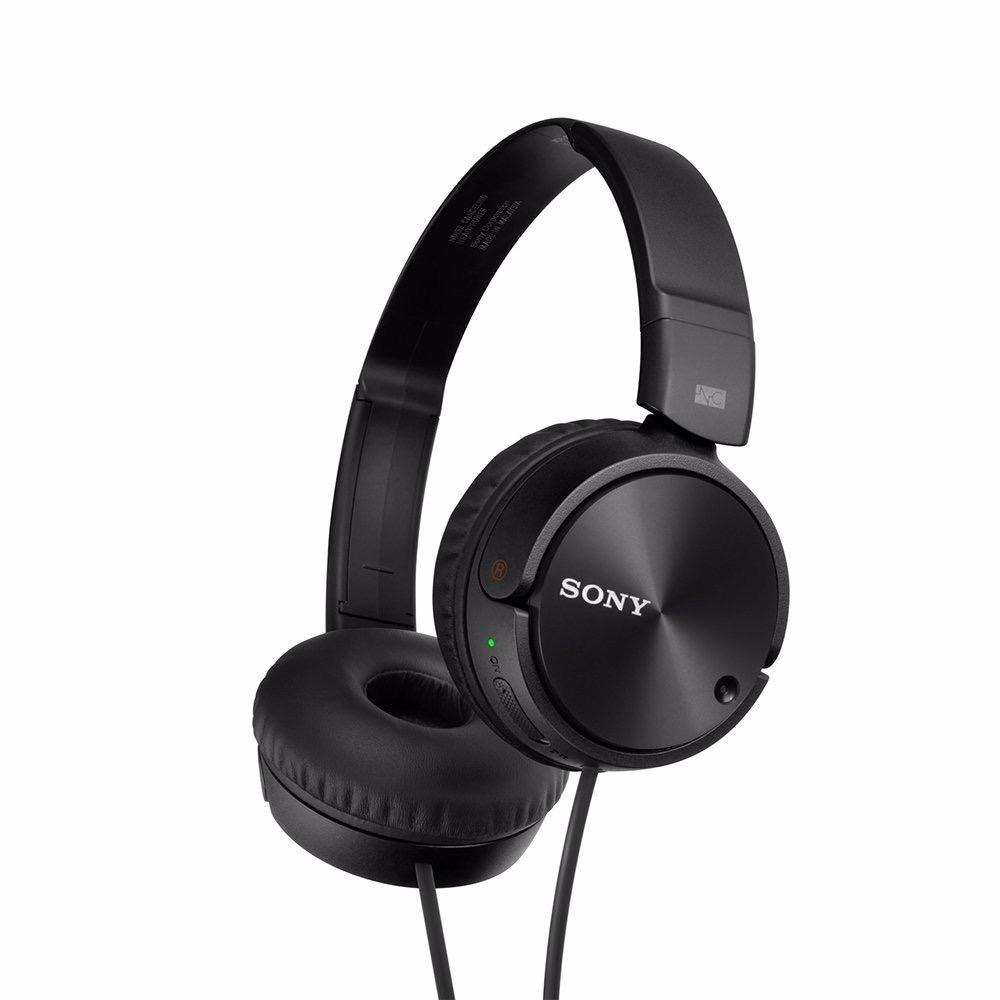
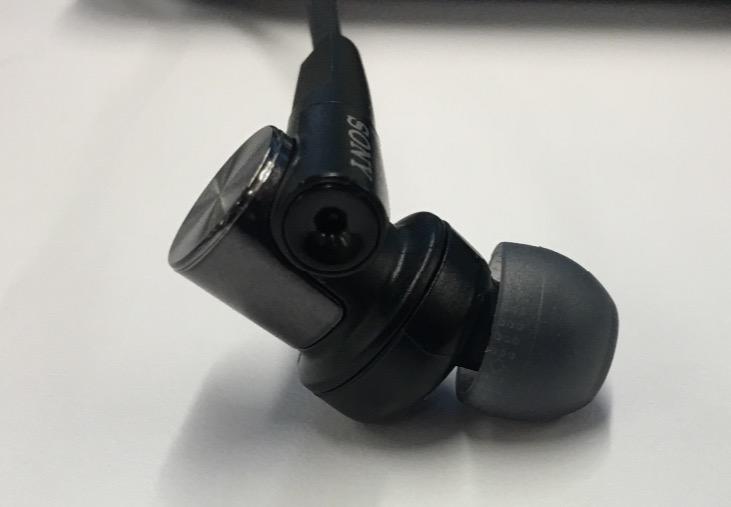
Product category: headphones
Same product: no